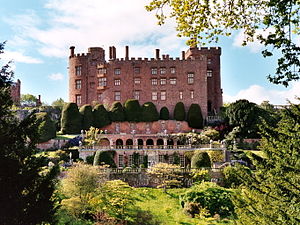
Borge og slotte i Wales / Powys
Powis Castle, originally built c. 1200 as a fortress of the Welsh Princes of Powys.
"Dette er en liste over borge og slotte Wales, der nogle gange omtales som ""castle capital of the world"" på grund af deres høje densitet. Wales havde omrkgin 600 borge og slotte, hvoraf omrking 100 stadig er bevaret, enten som ruiner eller som restaurererede bygninger. Resten er gået til grunde eller er i dag blot tørre volgrave, jordvolde og lignende voldsteder. Mange af disse steder bliver drevet af Cadw, der er Wales' regerings organisation, der tager sig af historiske og forhistoriske mindesmærker.